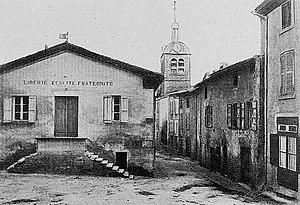
Dictionnaire illustré des communes du département du Rhône. Tome 1 / par MM. E. de Rolland et D. Clouzet.
Condrieu est une commune française, située dans le département du Rhône en région Auvergne-Rhône-Alpes.